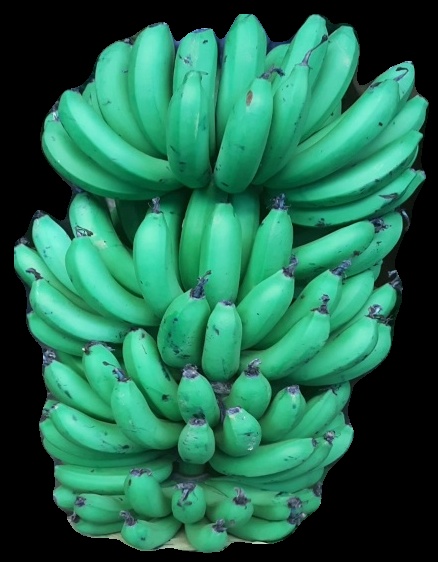
Variety: pachbale
Grade: grade1